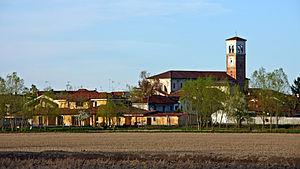
Borgolavezzaro est une commune italienne de la province de Novare dans la région du Piémont en Italie.